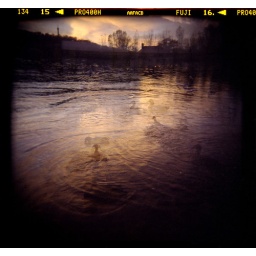
ducks in river as the sun sets